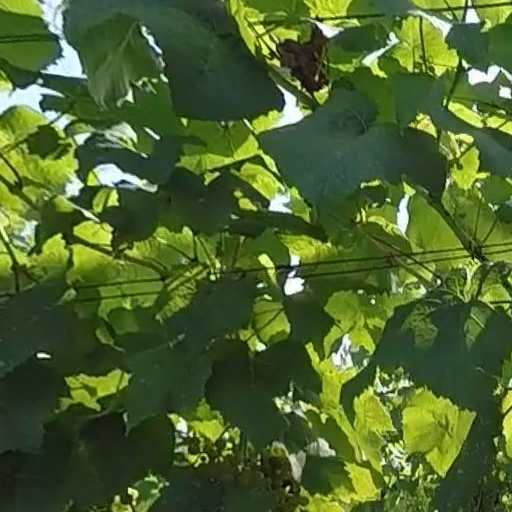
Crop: grape